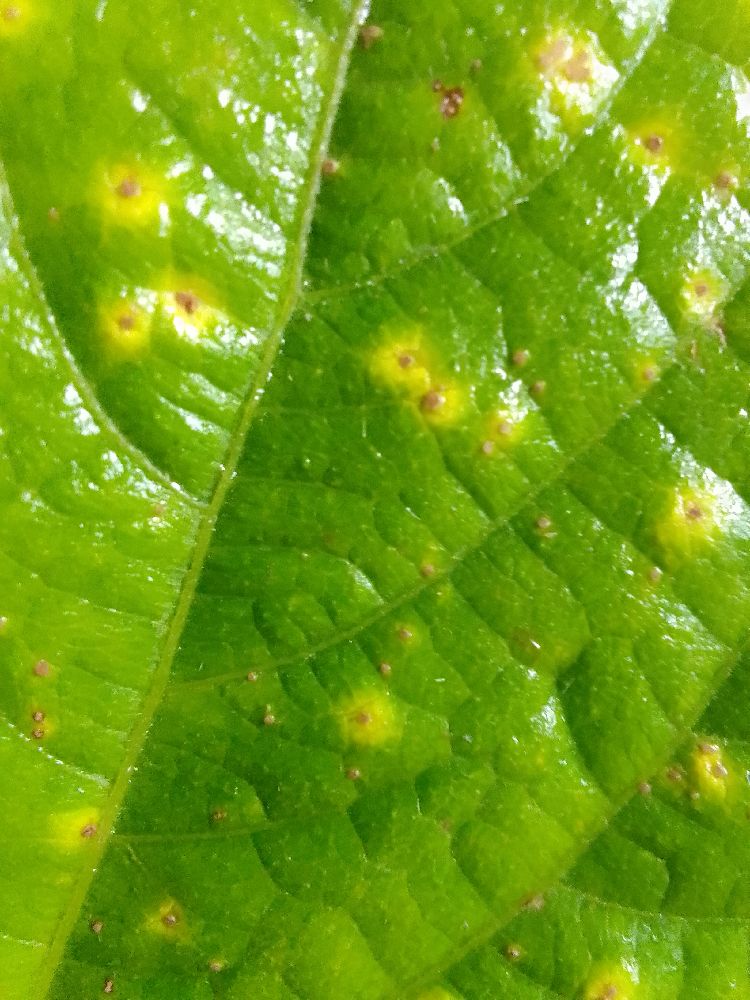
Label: rust